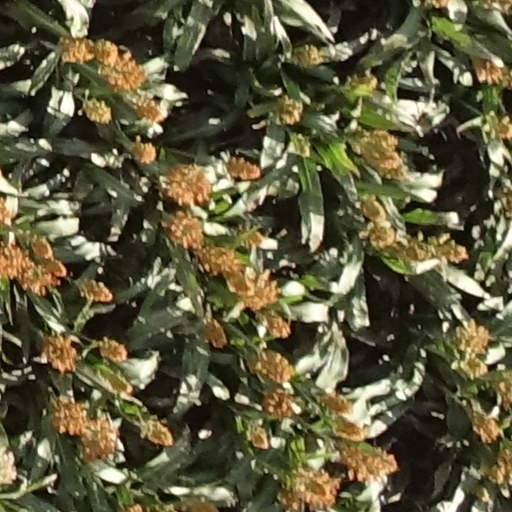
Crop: sorghum